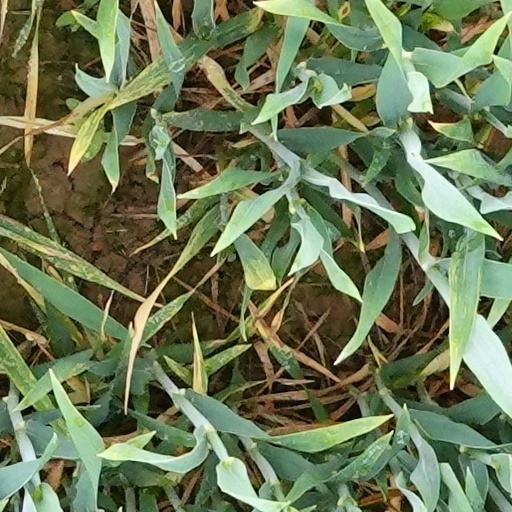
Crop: wheat